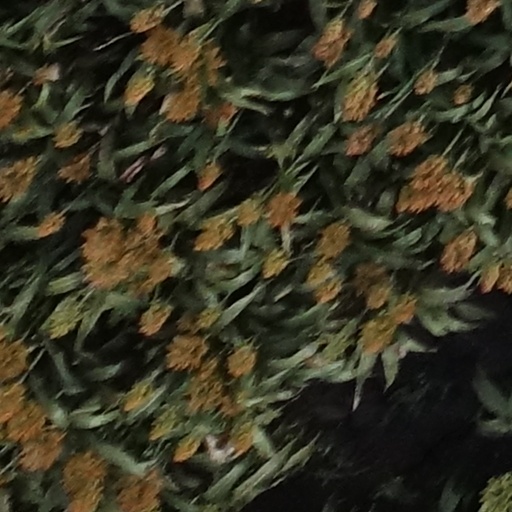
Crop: sorghum